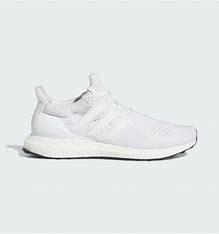
Brand: Adidas
Model: Ultraboost 1